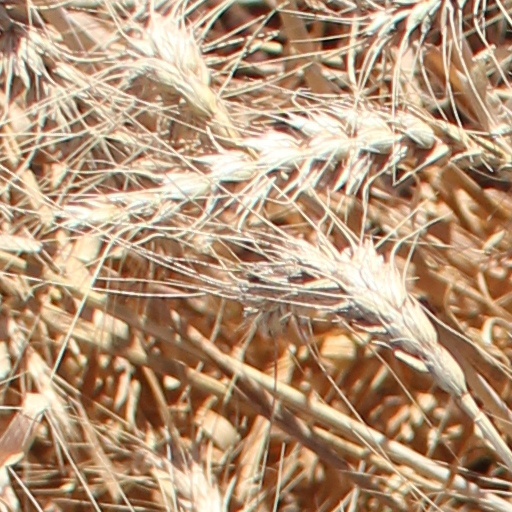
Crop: wheat